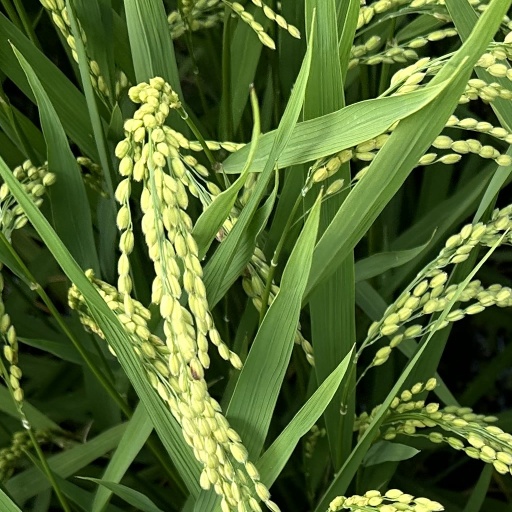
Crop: rice